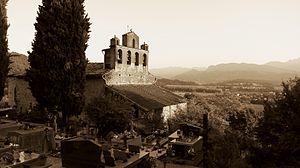
Gajan (Ariège, Midi-Pyrénées, France)
Gajan est une commune française, située dans le département de l'Ariège en région Occitanie.